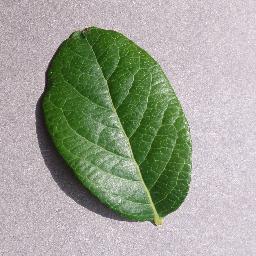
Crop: blueberry
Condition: healthy